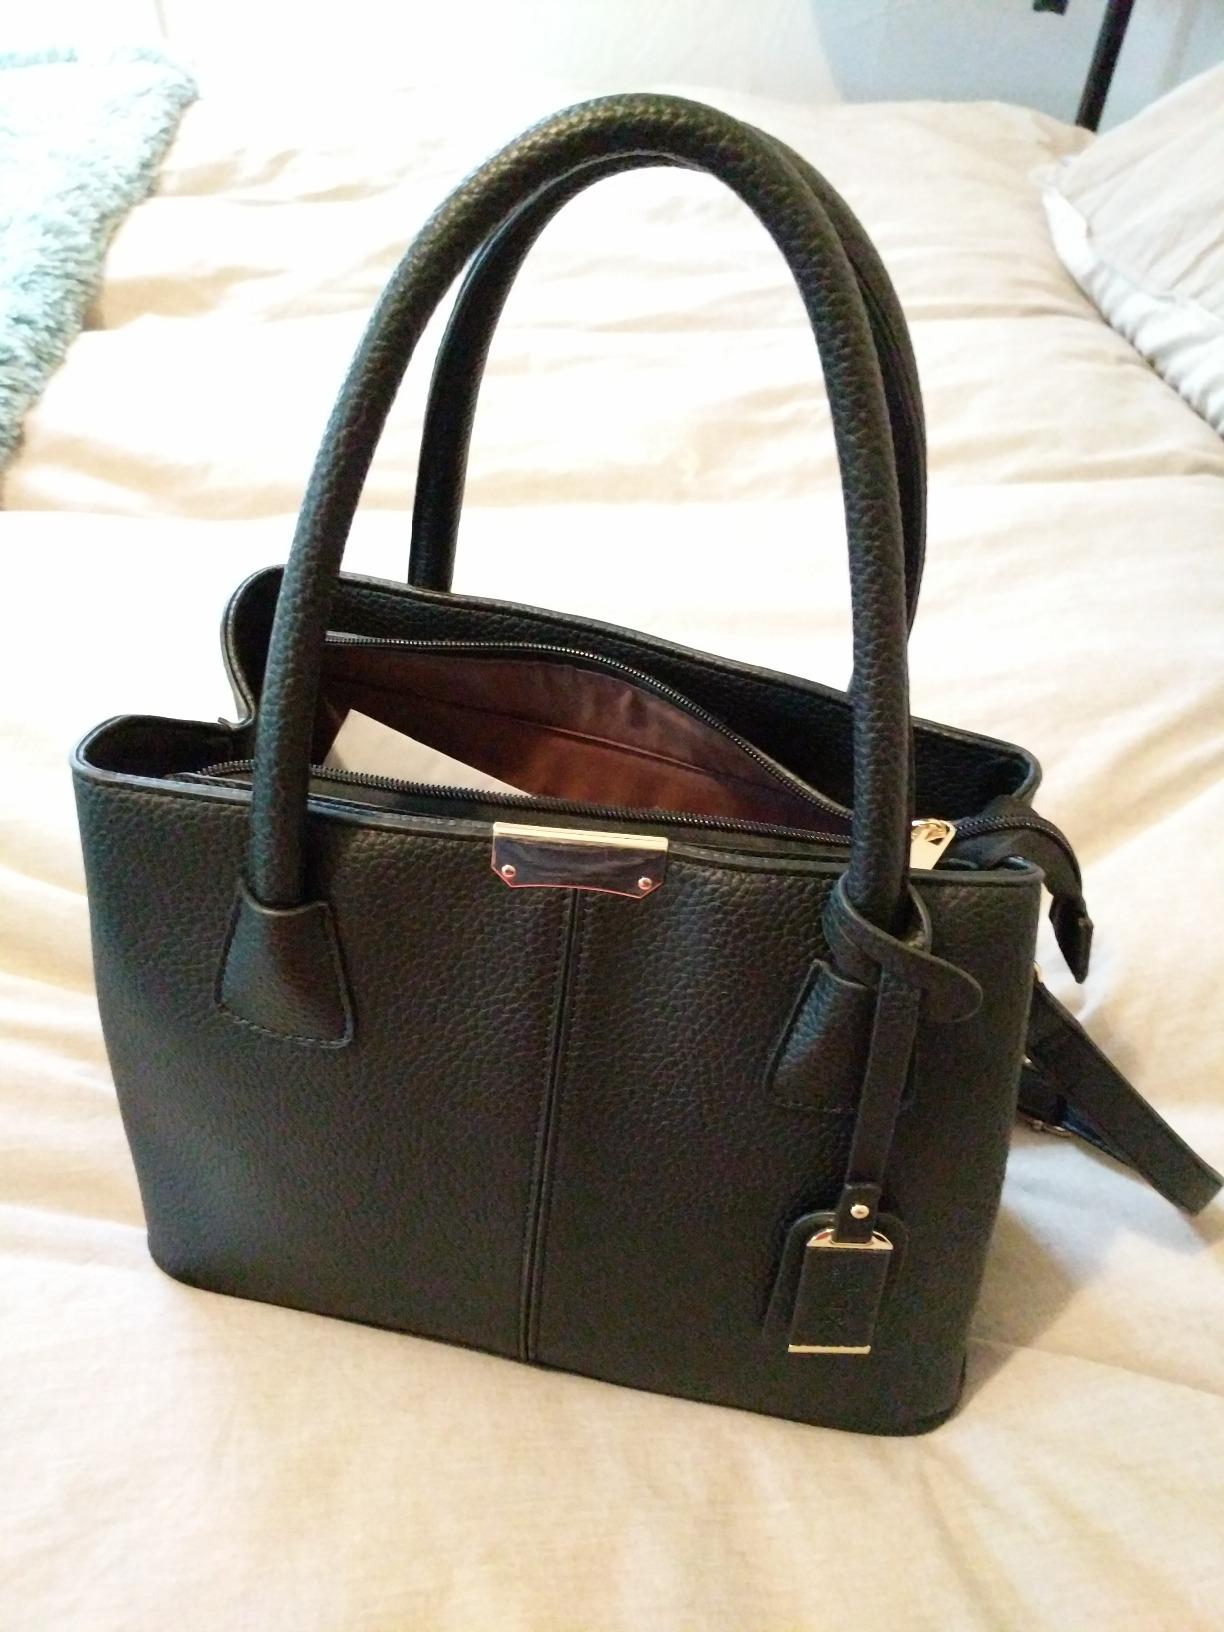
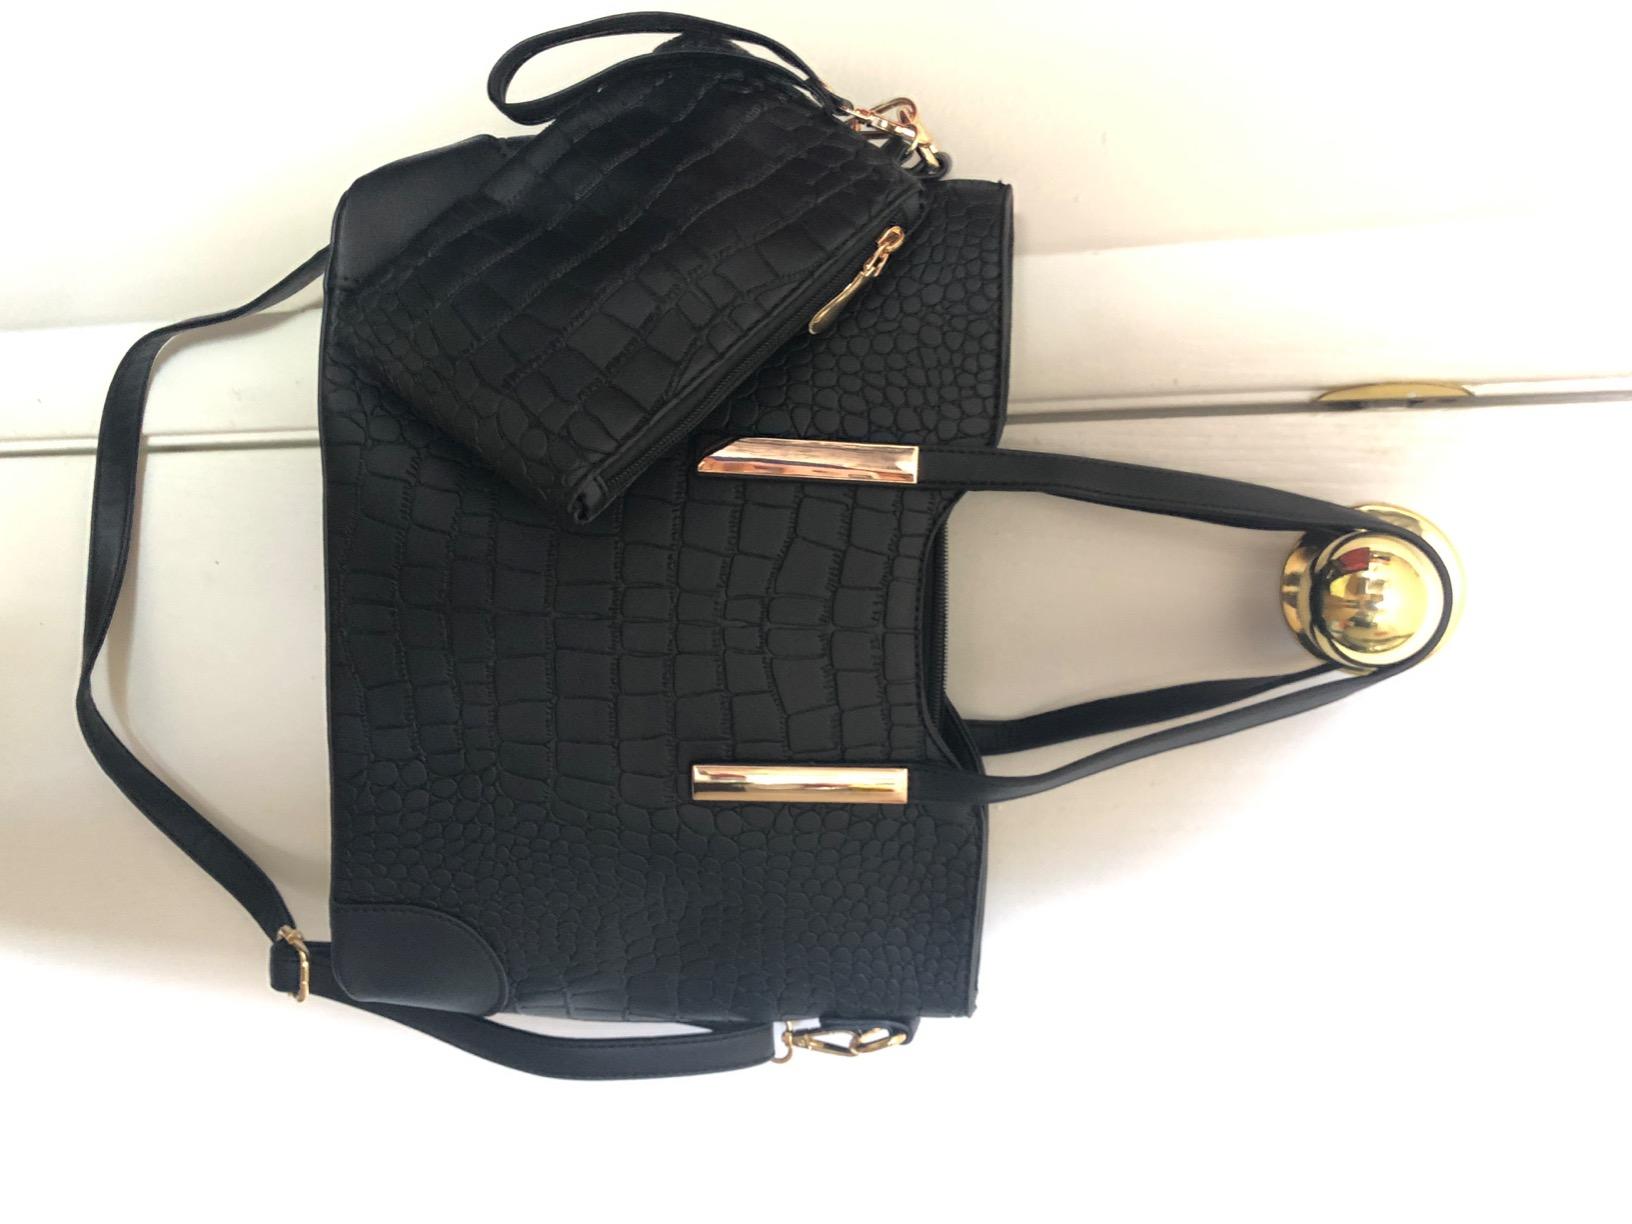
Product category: accessories_handbag
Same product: no